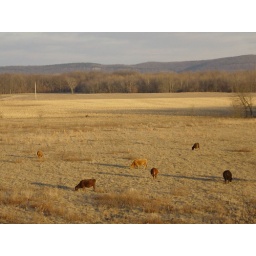
Cows in the pasture late on a winter day. Eagle mountain south of Harrisburg,IL in the background.